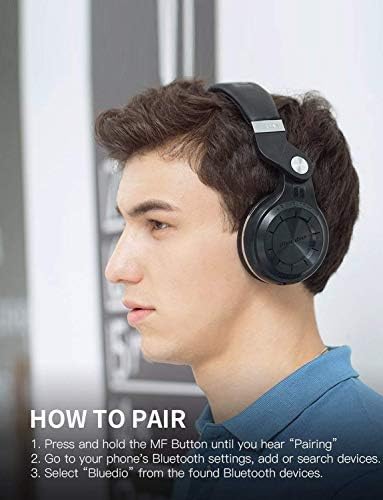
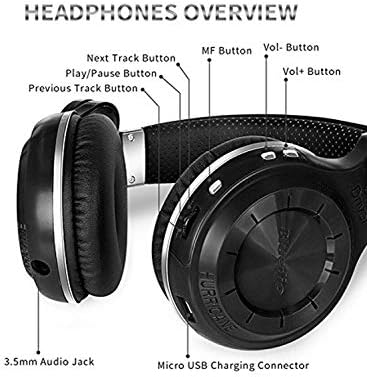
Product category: headphones
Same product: yes